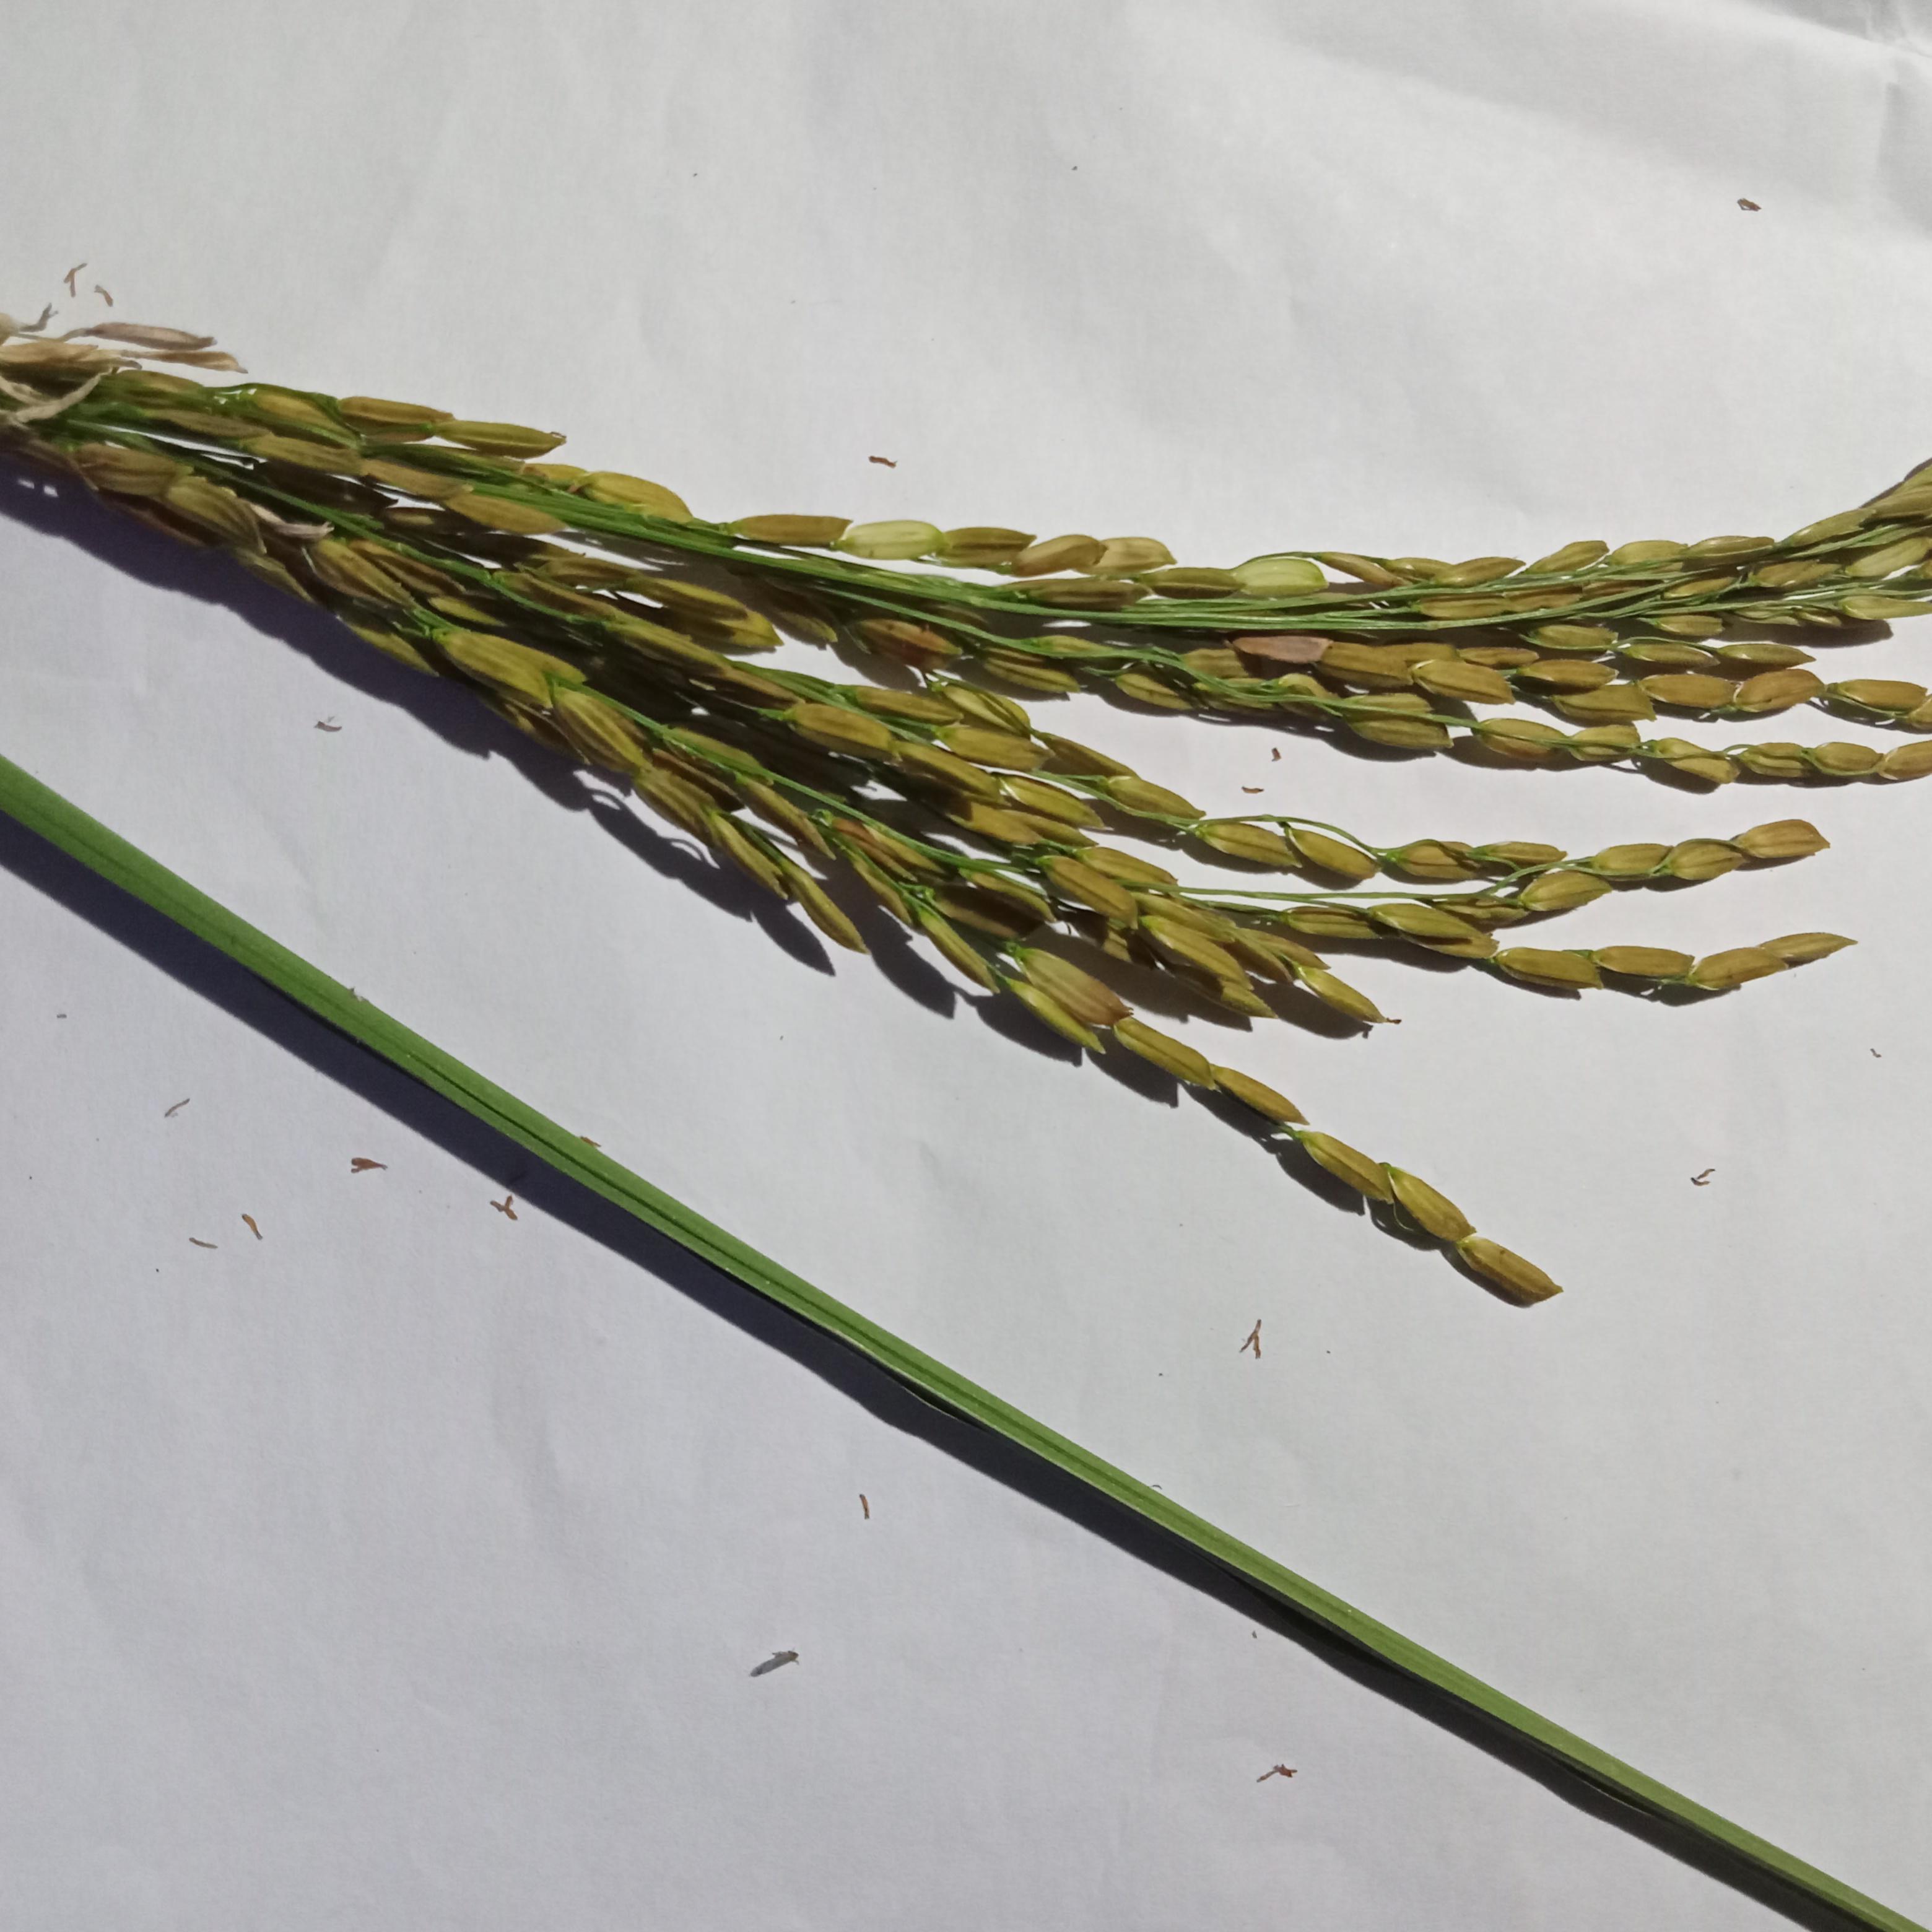
Label: Rice___Neck_Blast